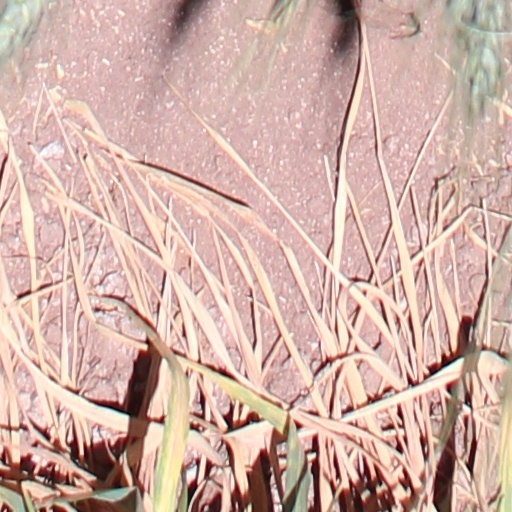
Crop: wheat